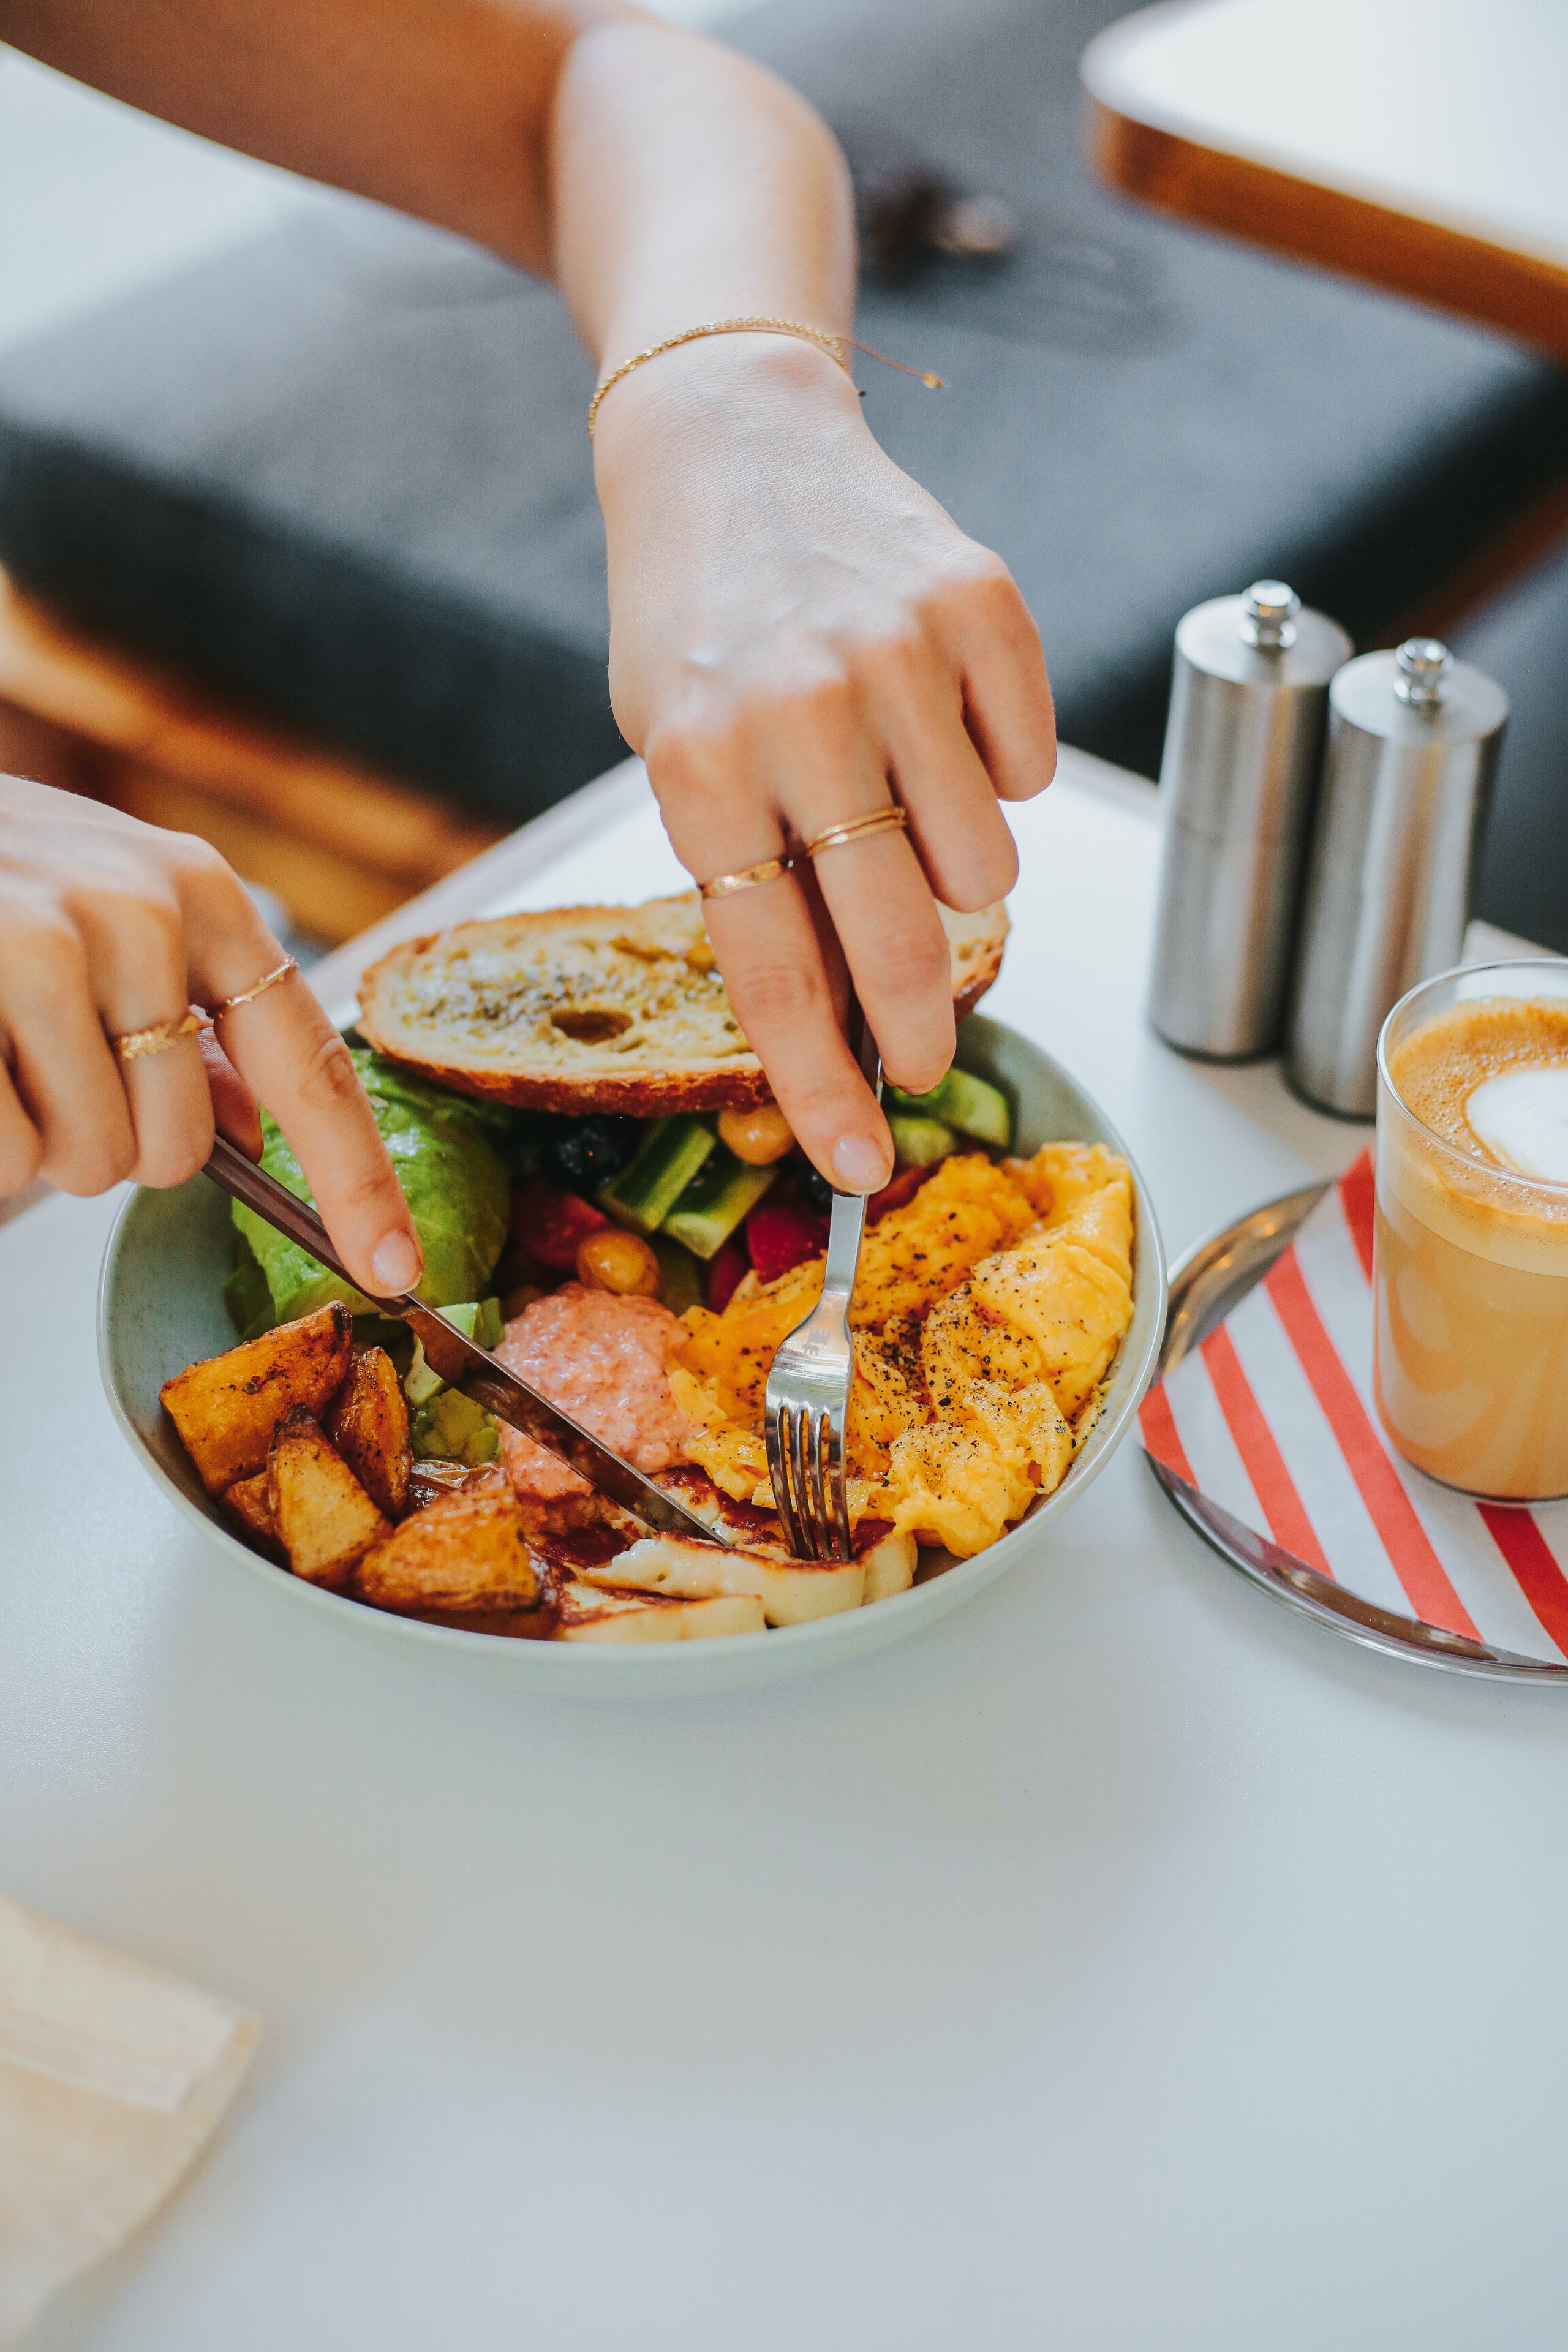
natural, food, tableware, ingredient, recipe, cup, plate, cuisine, seafood, cooking, dish, serveware, salt and pepper shakers, vegetable, dishware, fork, meat, produce, fried food, finger food, culinary art, comfort food, saucer, junk food, platter, shellfish, delicacy, cocktail, bread, spoon, coffee, knife, garnish, bowl, bivalve, coffee cup, portuguese food, breakfast, la carte food, meal, leaf vegetable, side dish, sourdough, deep frying, frying, supper, chair, american food, thai food, indian cuisine, brunch, wine glass, lunch, italian food